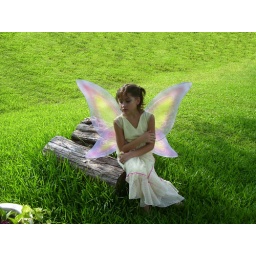
not really, I used a clone brush in psp X to make the street next to my house disappear